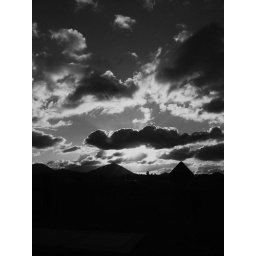
Mt Woodson skies in black and white